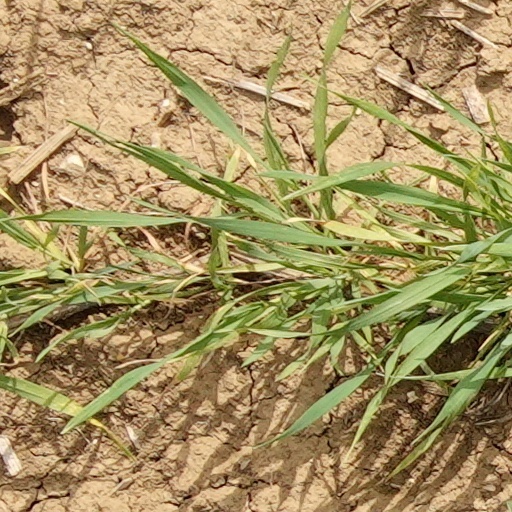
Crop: wheat